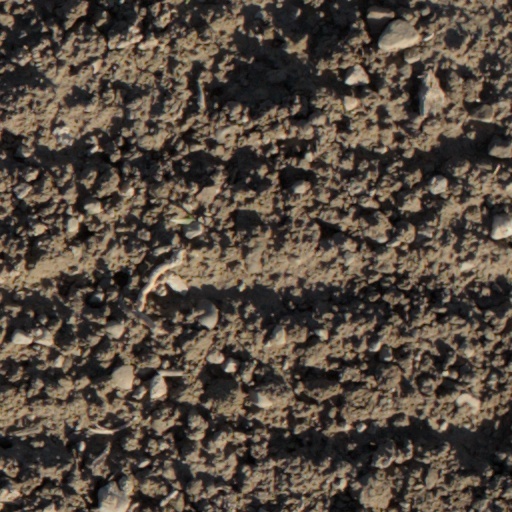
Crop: wheat